Hamilton Gardens

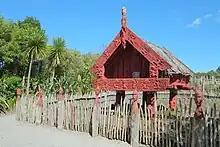
Te Parapara Māori Garden, based on a traditional homeland of Ngāti Wairere.

The Productive Garden Collection demonstrates different ways people relate to and use productive plants. Each garden is supposed to represent the process of gardening, as both a natural phenomenon and a cultural practice. Gardens in this collection include the Herb Garden, the Kitchen Garden, Te Parapara Māori Garden, and the Sustainable Backyard Garden. There are currently four gardens in the collection, and another one is planned.